Escape Routes (book)

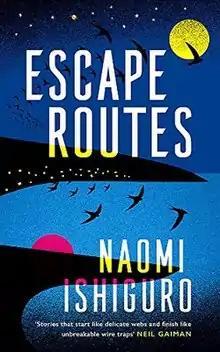
First edition

Escape Routes is the debut collection of short stories from author Naomi Ishiguro. The 2020 publication from Tinder Press consists of eight short stories and a novella, all with somewhat fantastical themes. One reviewer praised "her audacious talent and her ability to satirise the modern world." While reviewers generally liked the work, they found some stories to be more successful than others: particularly the novella, "The Rat Catcher," was criticised as "overextended".